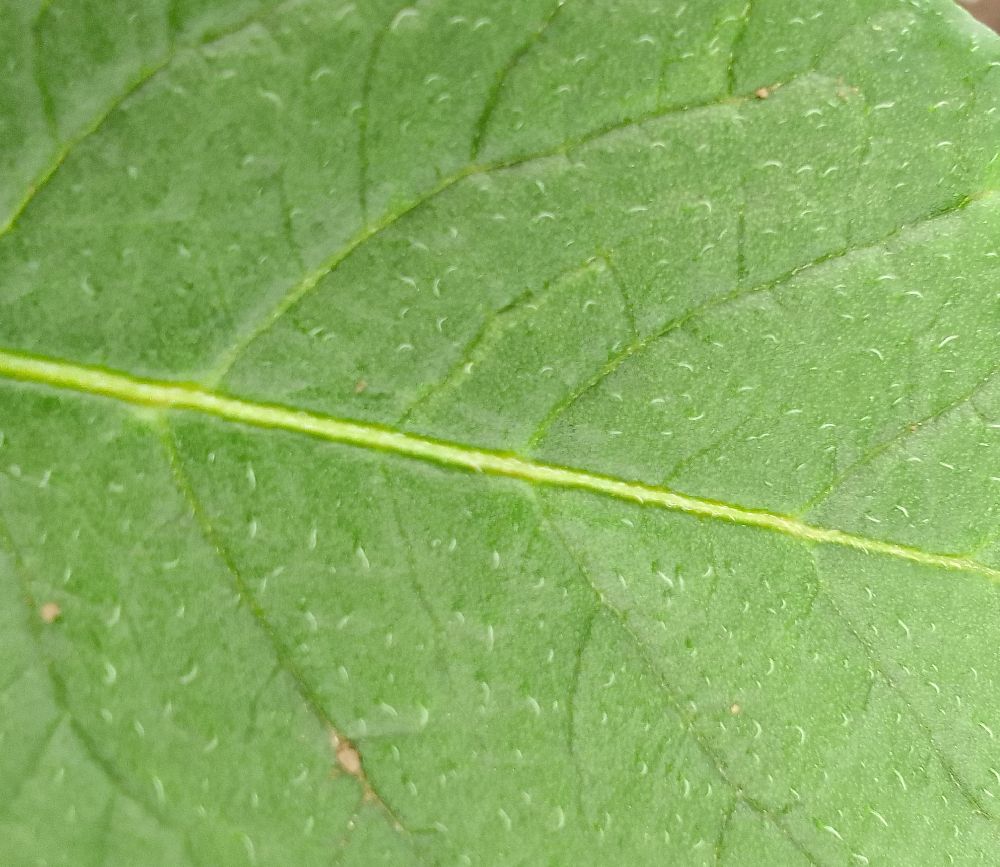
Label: Healthy